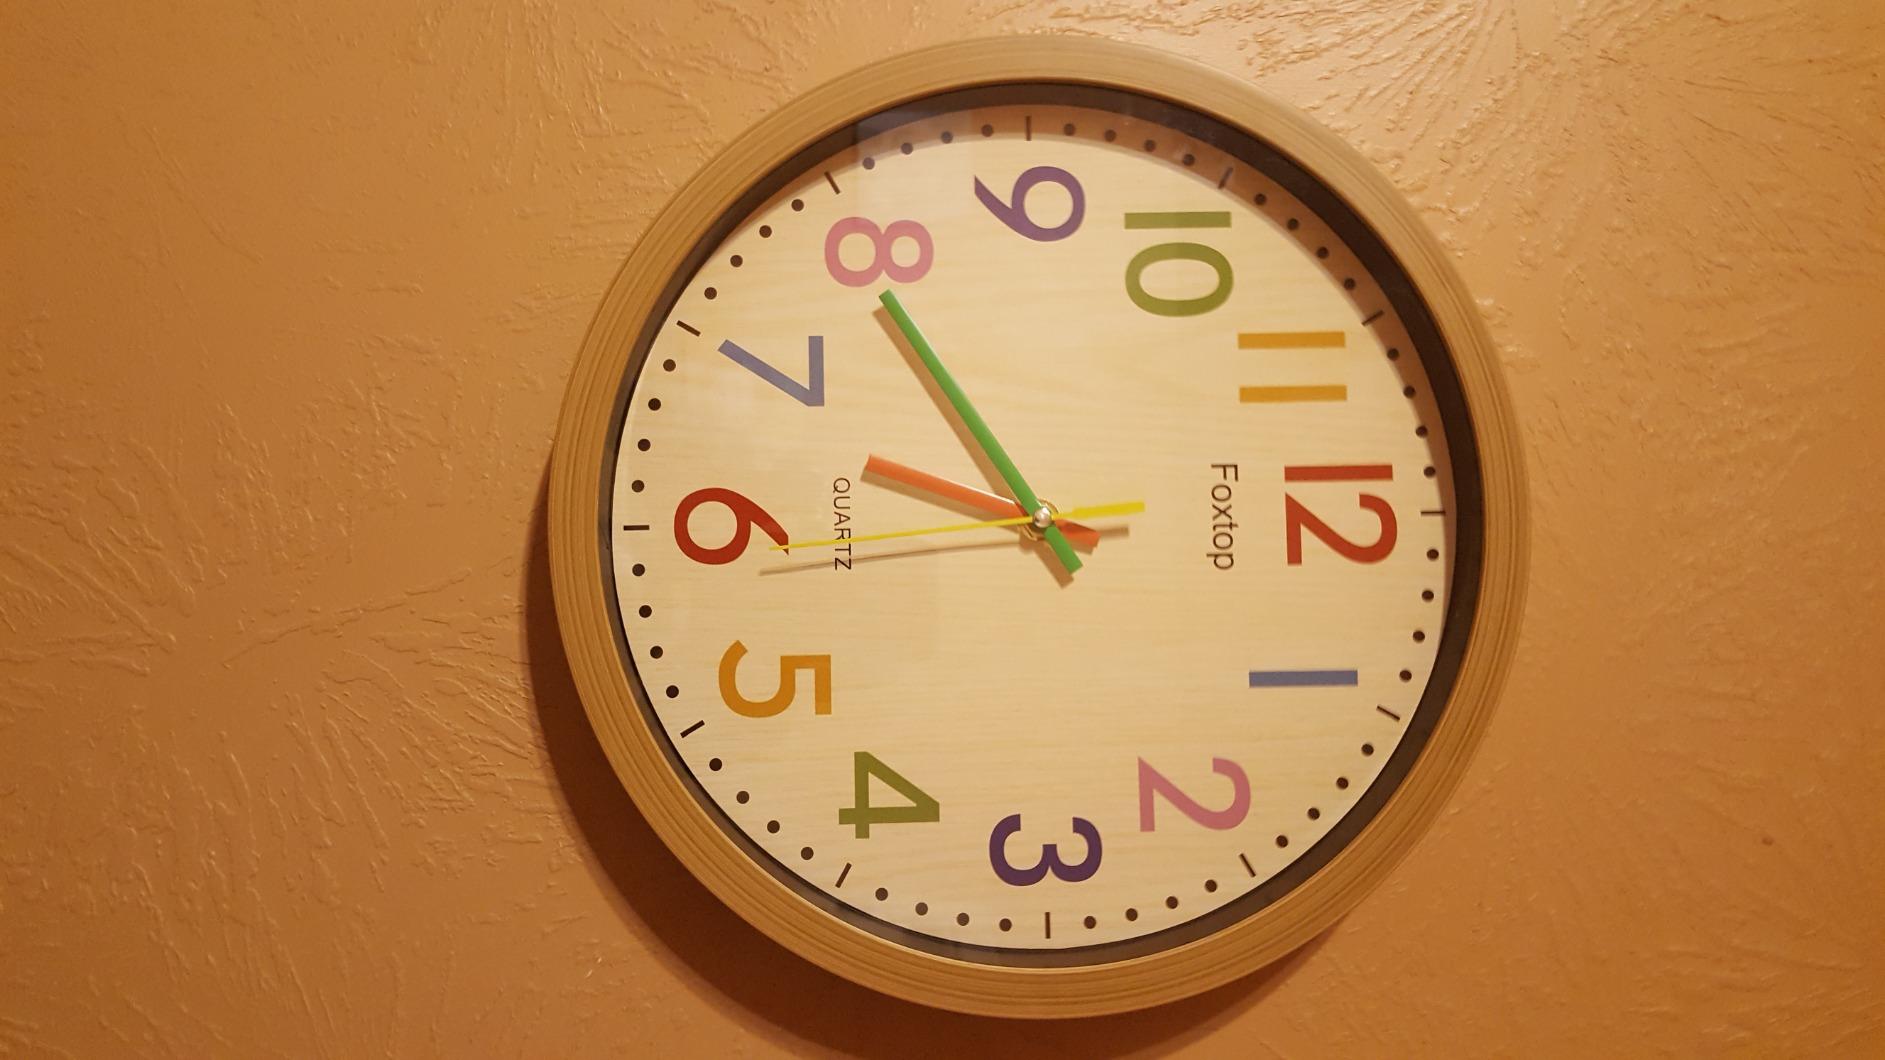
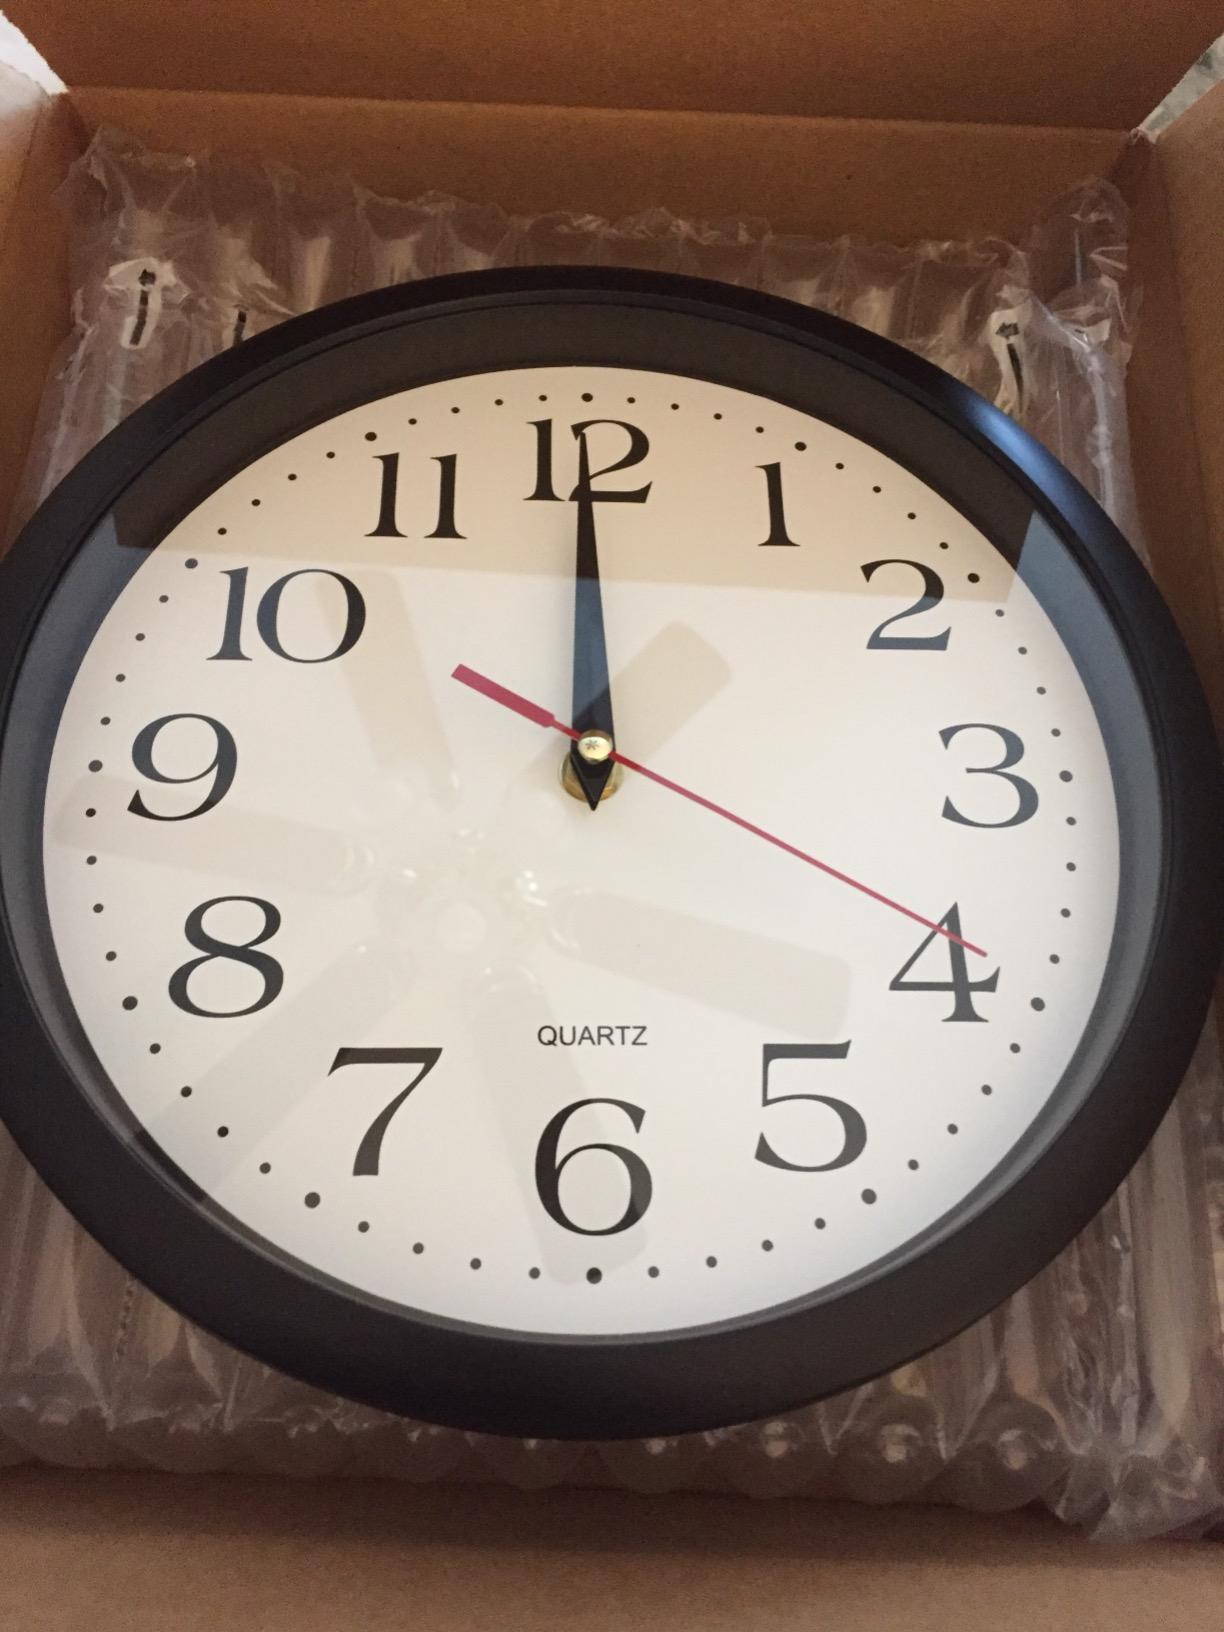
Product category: clock
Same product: no